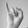
ASL letter: I